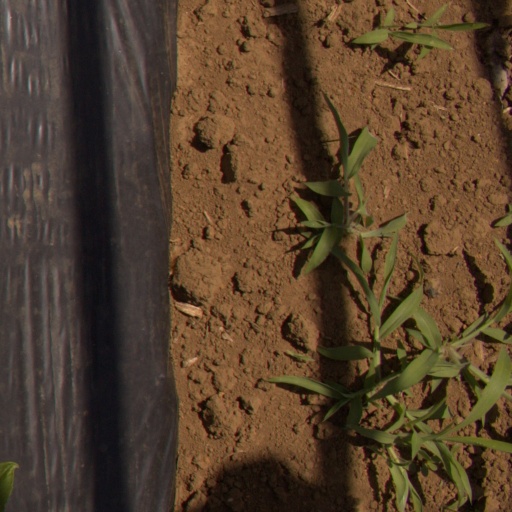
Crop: Jerusalem artichoke